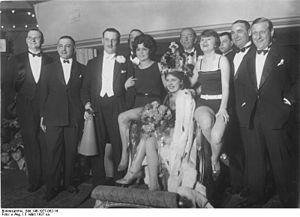
Ernesto de Fiori, né le 12 décembre 1884 à Rome, en Italie, et mort le 24 avril 1945 à São Paulo, au Brésil, est un sculpteur, peintre et dessinateur autrichien.
Miss Allemagne est un titre générique de concours de beauté national organisé en Allemagne, cependant le titre exact Miss Allemagne n'existe pas. En effet, il existe plusieurs titres en Allemagne accordés lors de concours de beauté depuis 1927 à des jeunes femmes célibataires.